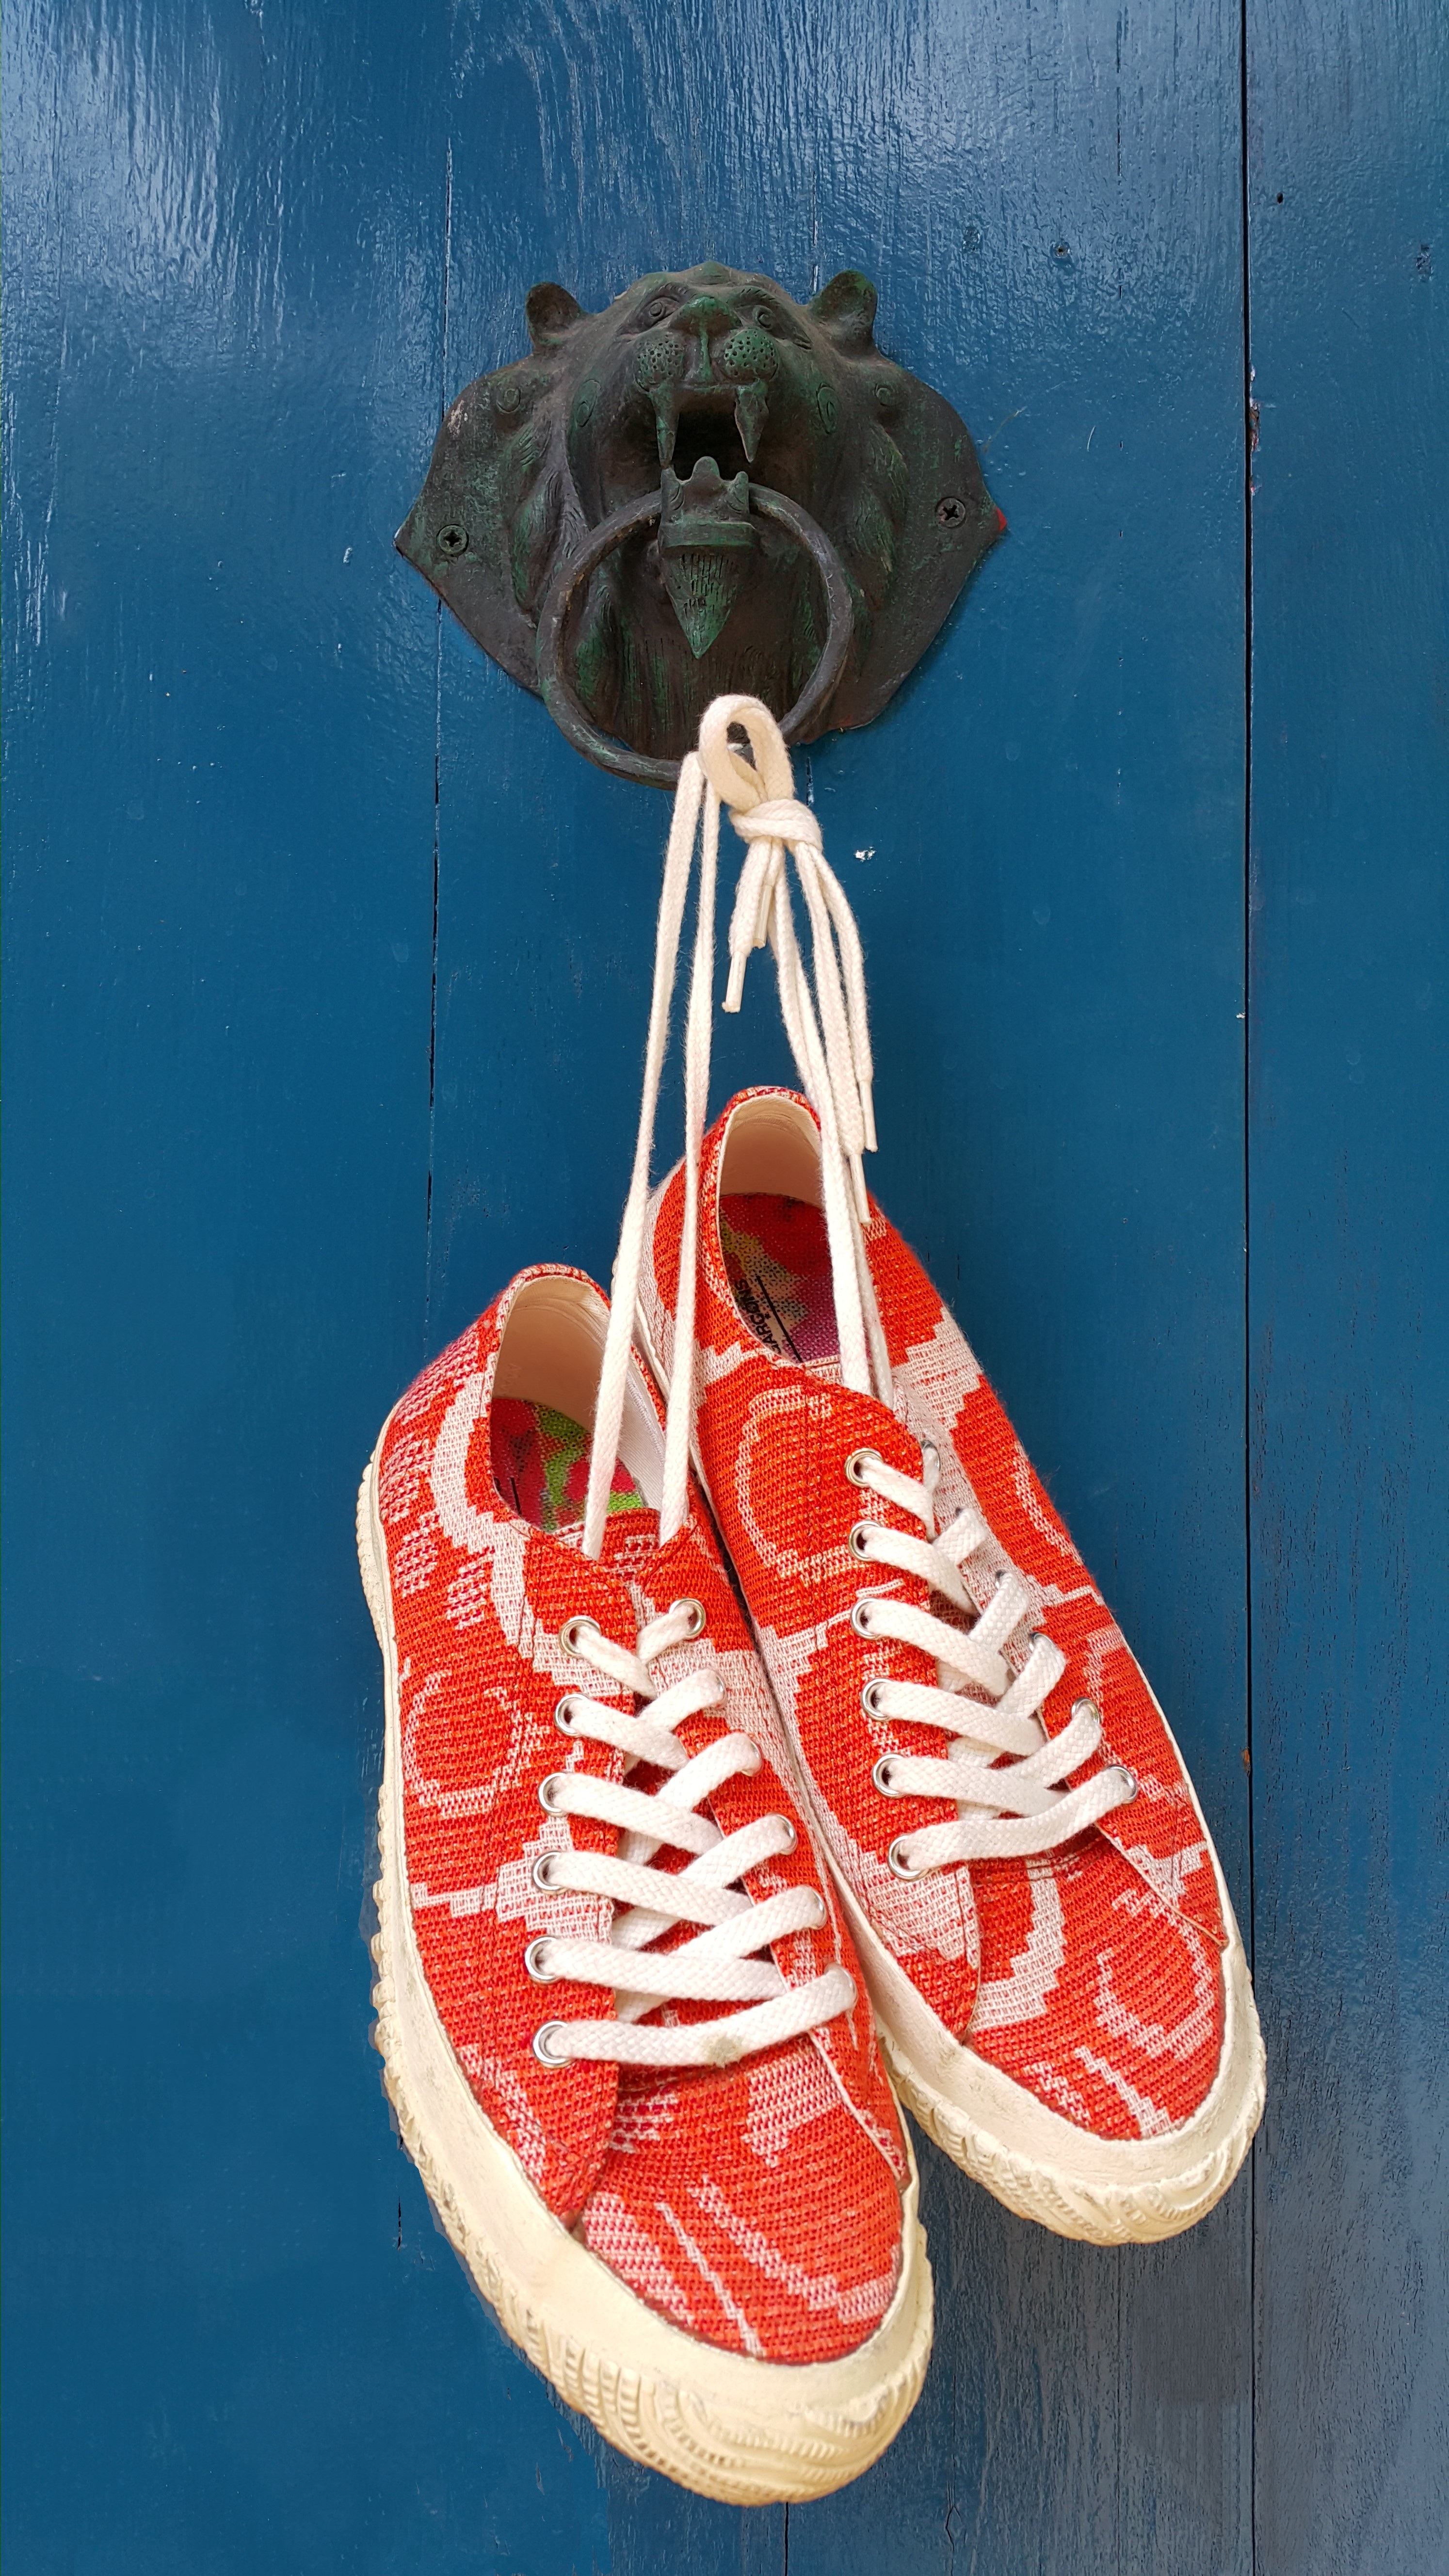
shoe, orange, red, hanging, colorful, human body, shoes, illustration, footwear, organ, casual, door knob, deep blue, iron knob